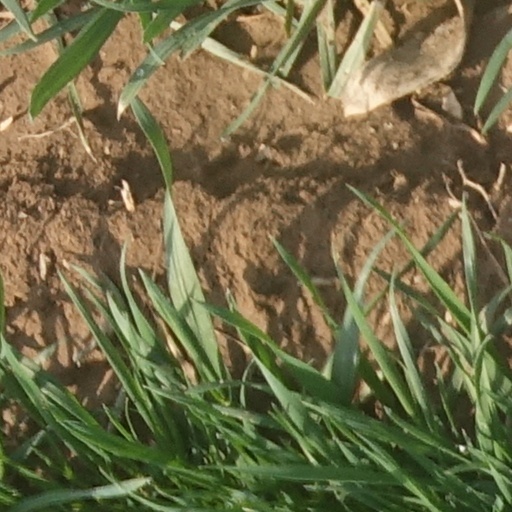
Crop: wheat